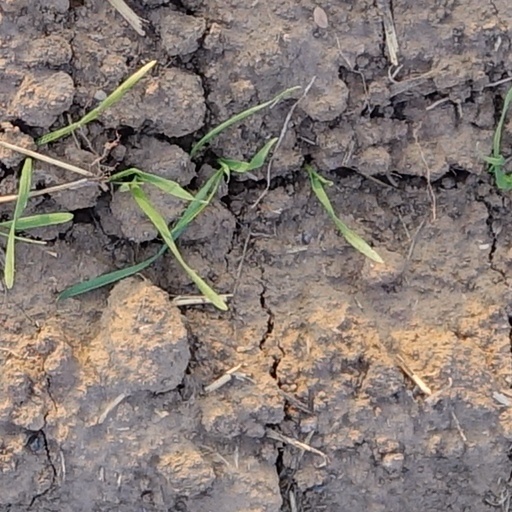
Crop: wheat